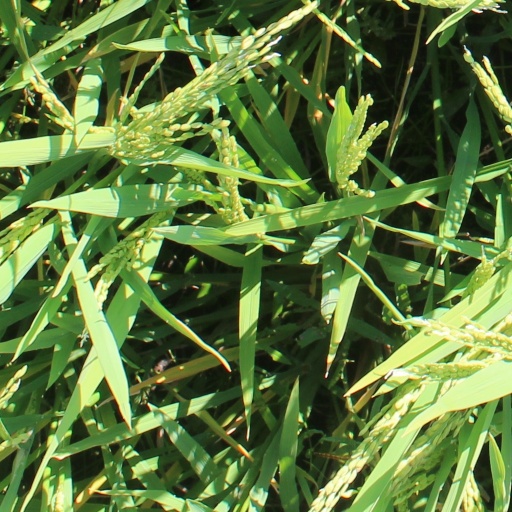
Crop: rice